Zrenjanin

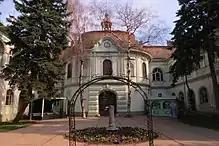
Palace in Županijski Park

After the Kingdom of Yugoslavia had capitulated on 18 April 1941, and Nazi Germany occupied the country, the German Forces came into Petrovgrad. The authority in Banat had domestic GermansVolksdeutsche, who immediately started to confiscate Jews' property and arrested patriots. The town was renamed Great Bečkerek and it was the headquarters of the occupation authority for Banat (1941–44), headed by Juraj Špiler, and a concentration camp in Cara Dušana Street. The Petrovgrad Synagogue was razed brick by brick by order of Jurgen Wagner.